Operation Kitona

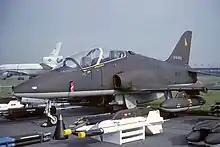
A ZAF Hawk similar to those used in the defense of N'Djili Airport

Before beginning the operation, Rwandan intelligence had indicated Angola had no intention of assisting Kabila's regime. Under Kabila, the Congo had sheltered members of UNITA, an insurgent group in conflict with the MPLA since Angola's independence from Portugal. While this information was accurate with respect to many in the Angolan Army, José Eduardo dos Santos, the President of Angola, remained a friend of Kabila. On August 22, a force of 2,500 Angolans entered the Congo, retaking Kitona the following morning. The Rwandan rear guard continued to fight however, with Banana and Moanda holding out until the 28th. Once recaptured, these cities were once again subject to rape and looting by the victorious Angolan troops. It is widely believed that Kabila's regime would not have survived the operation without Angolan Intervention.